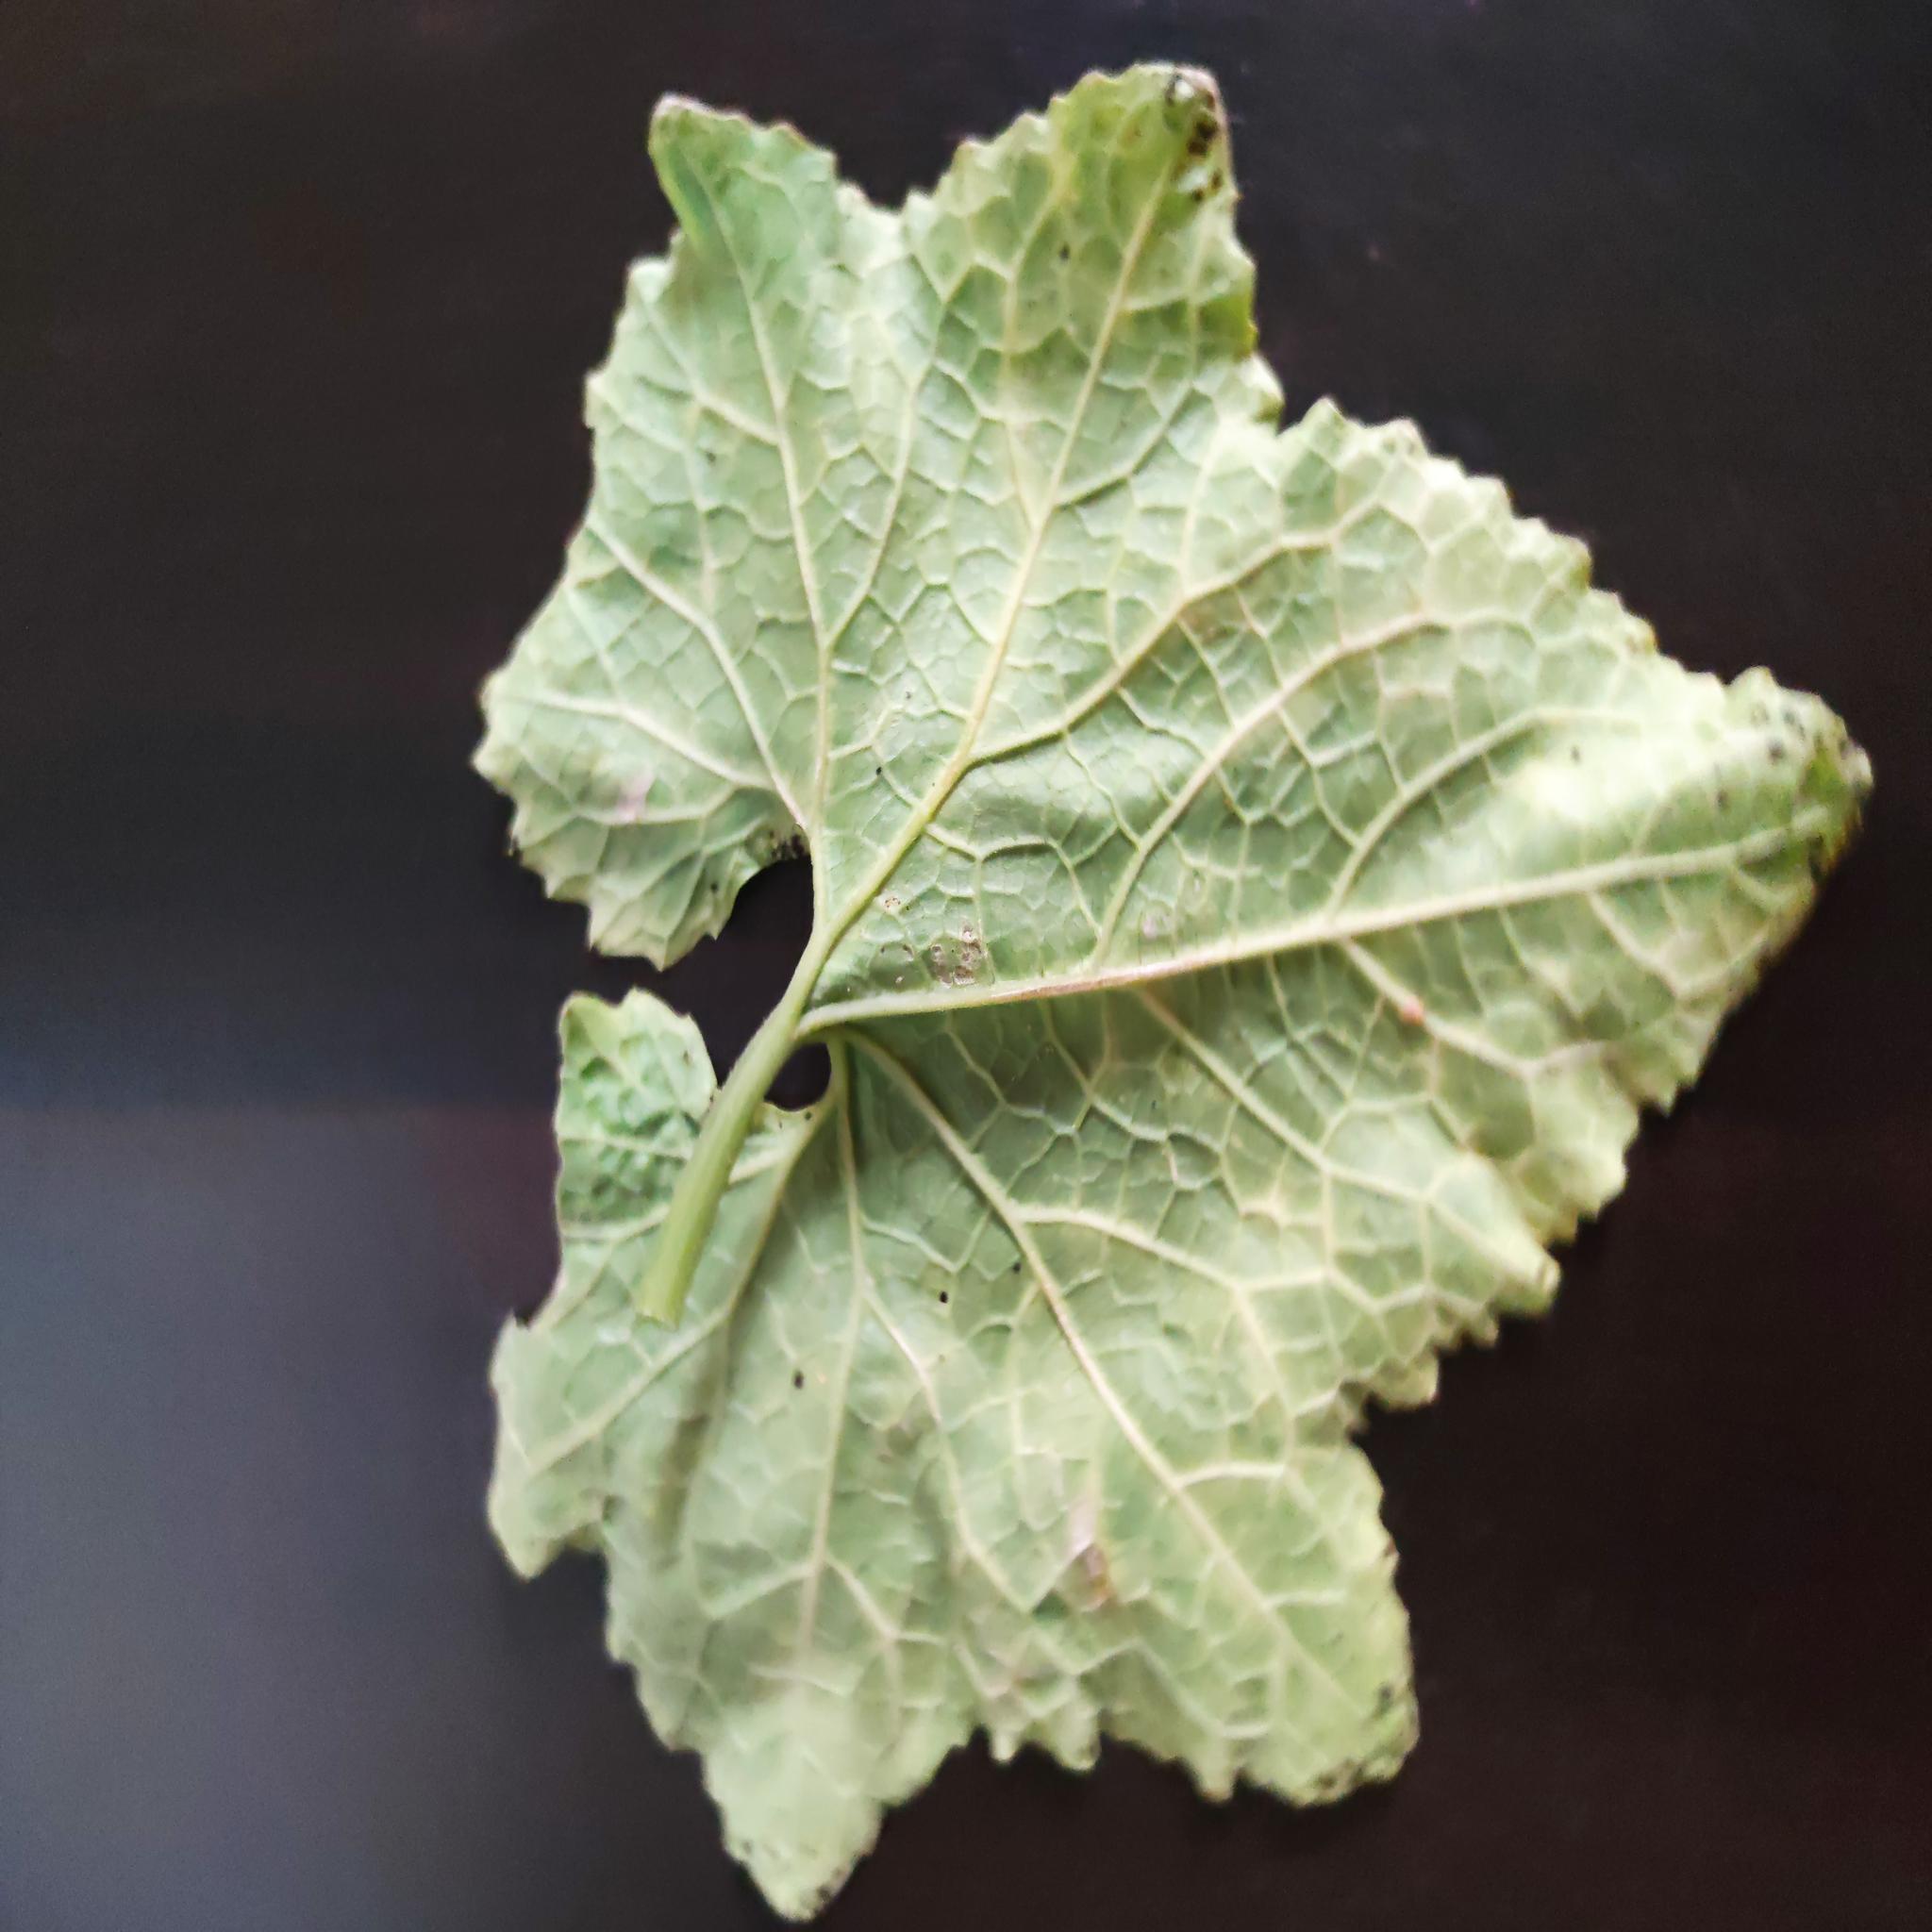
Label: Aphid